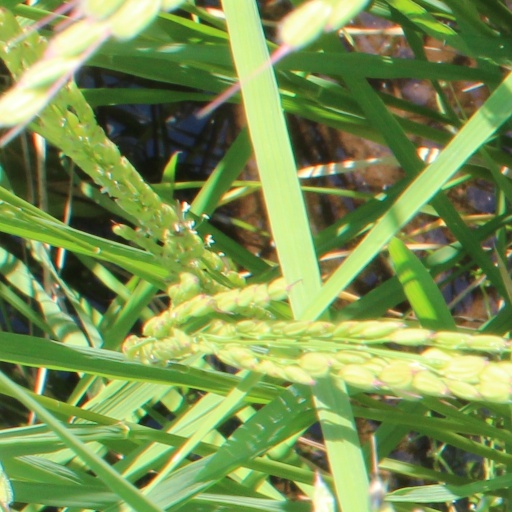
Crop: rice